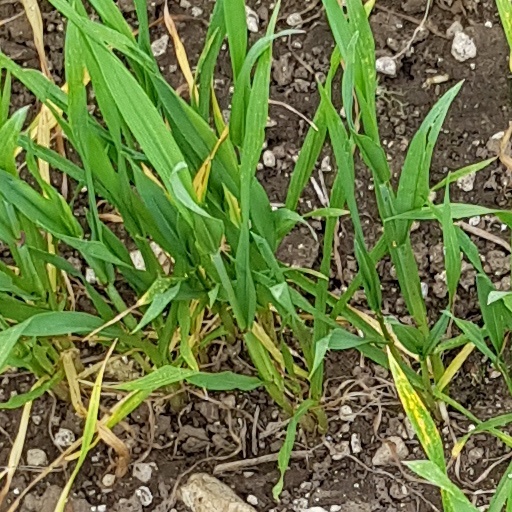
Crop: wheat